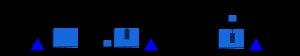
La balance hydrostatique est une balance destinée à mettre en évidence la poussée d'Archimède par la méthode de la pesée hydrostatique. Elle sert aussi à déterminer la densité d'objets non solubles dans l'eau et plus denses que l'eau ou la densité de liquides. Son fonctionnement s'appuie sur le fait que le poids apparent d'un objet change quand il est plongé dans l'eau.
La poussée d'Archimède est la force particulière que subit un corps plongé en tout ou en partie dans un fluide et soumis à un champ de gravité. Cette force provient de l'augmentation de la pression du fluide avec la profondeur : la pression étant plus forte sur la partie inférieure d'un objet immergé que sur sa partie supérieure, il en résulte une poussée globalement verticale ascendante. C'est à partir de cette poussée qu'on définit la flottabilité d'un corps. Cette poussée a été pour la première fois mise en évidence par Archimède de Syracuse.